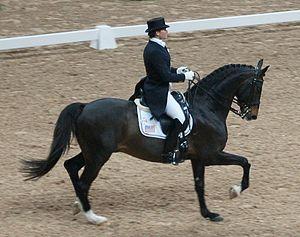
Le Selle Suédois est un stud-book de chevaux de sport de haut niveau en Suède.